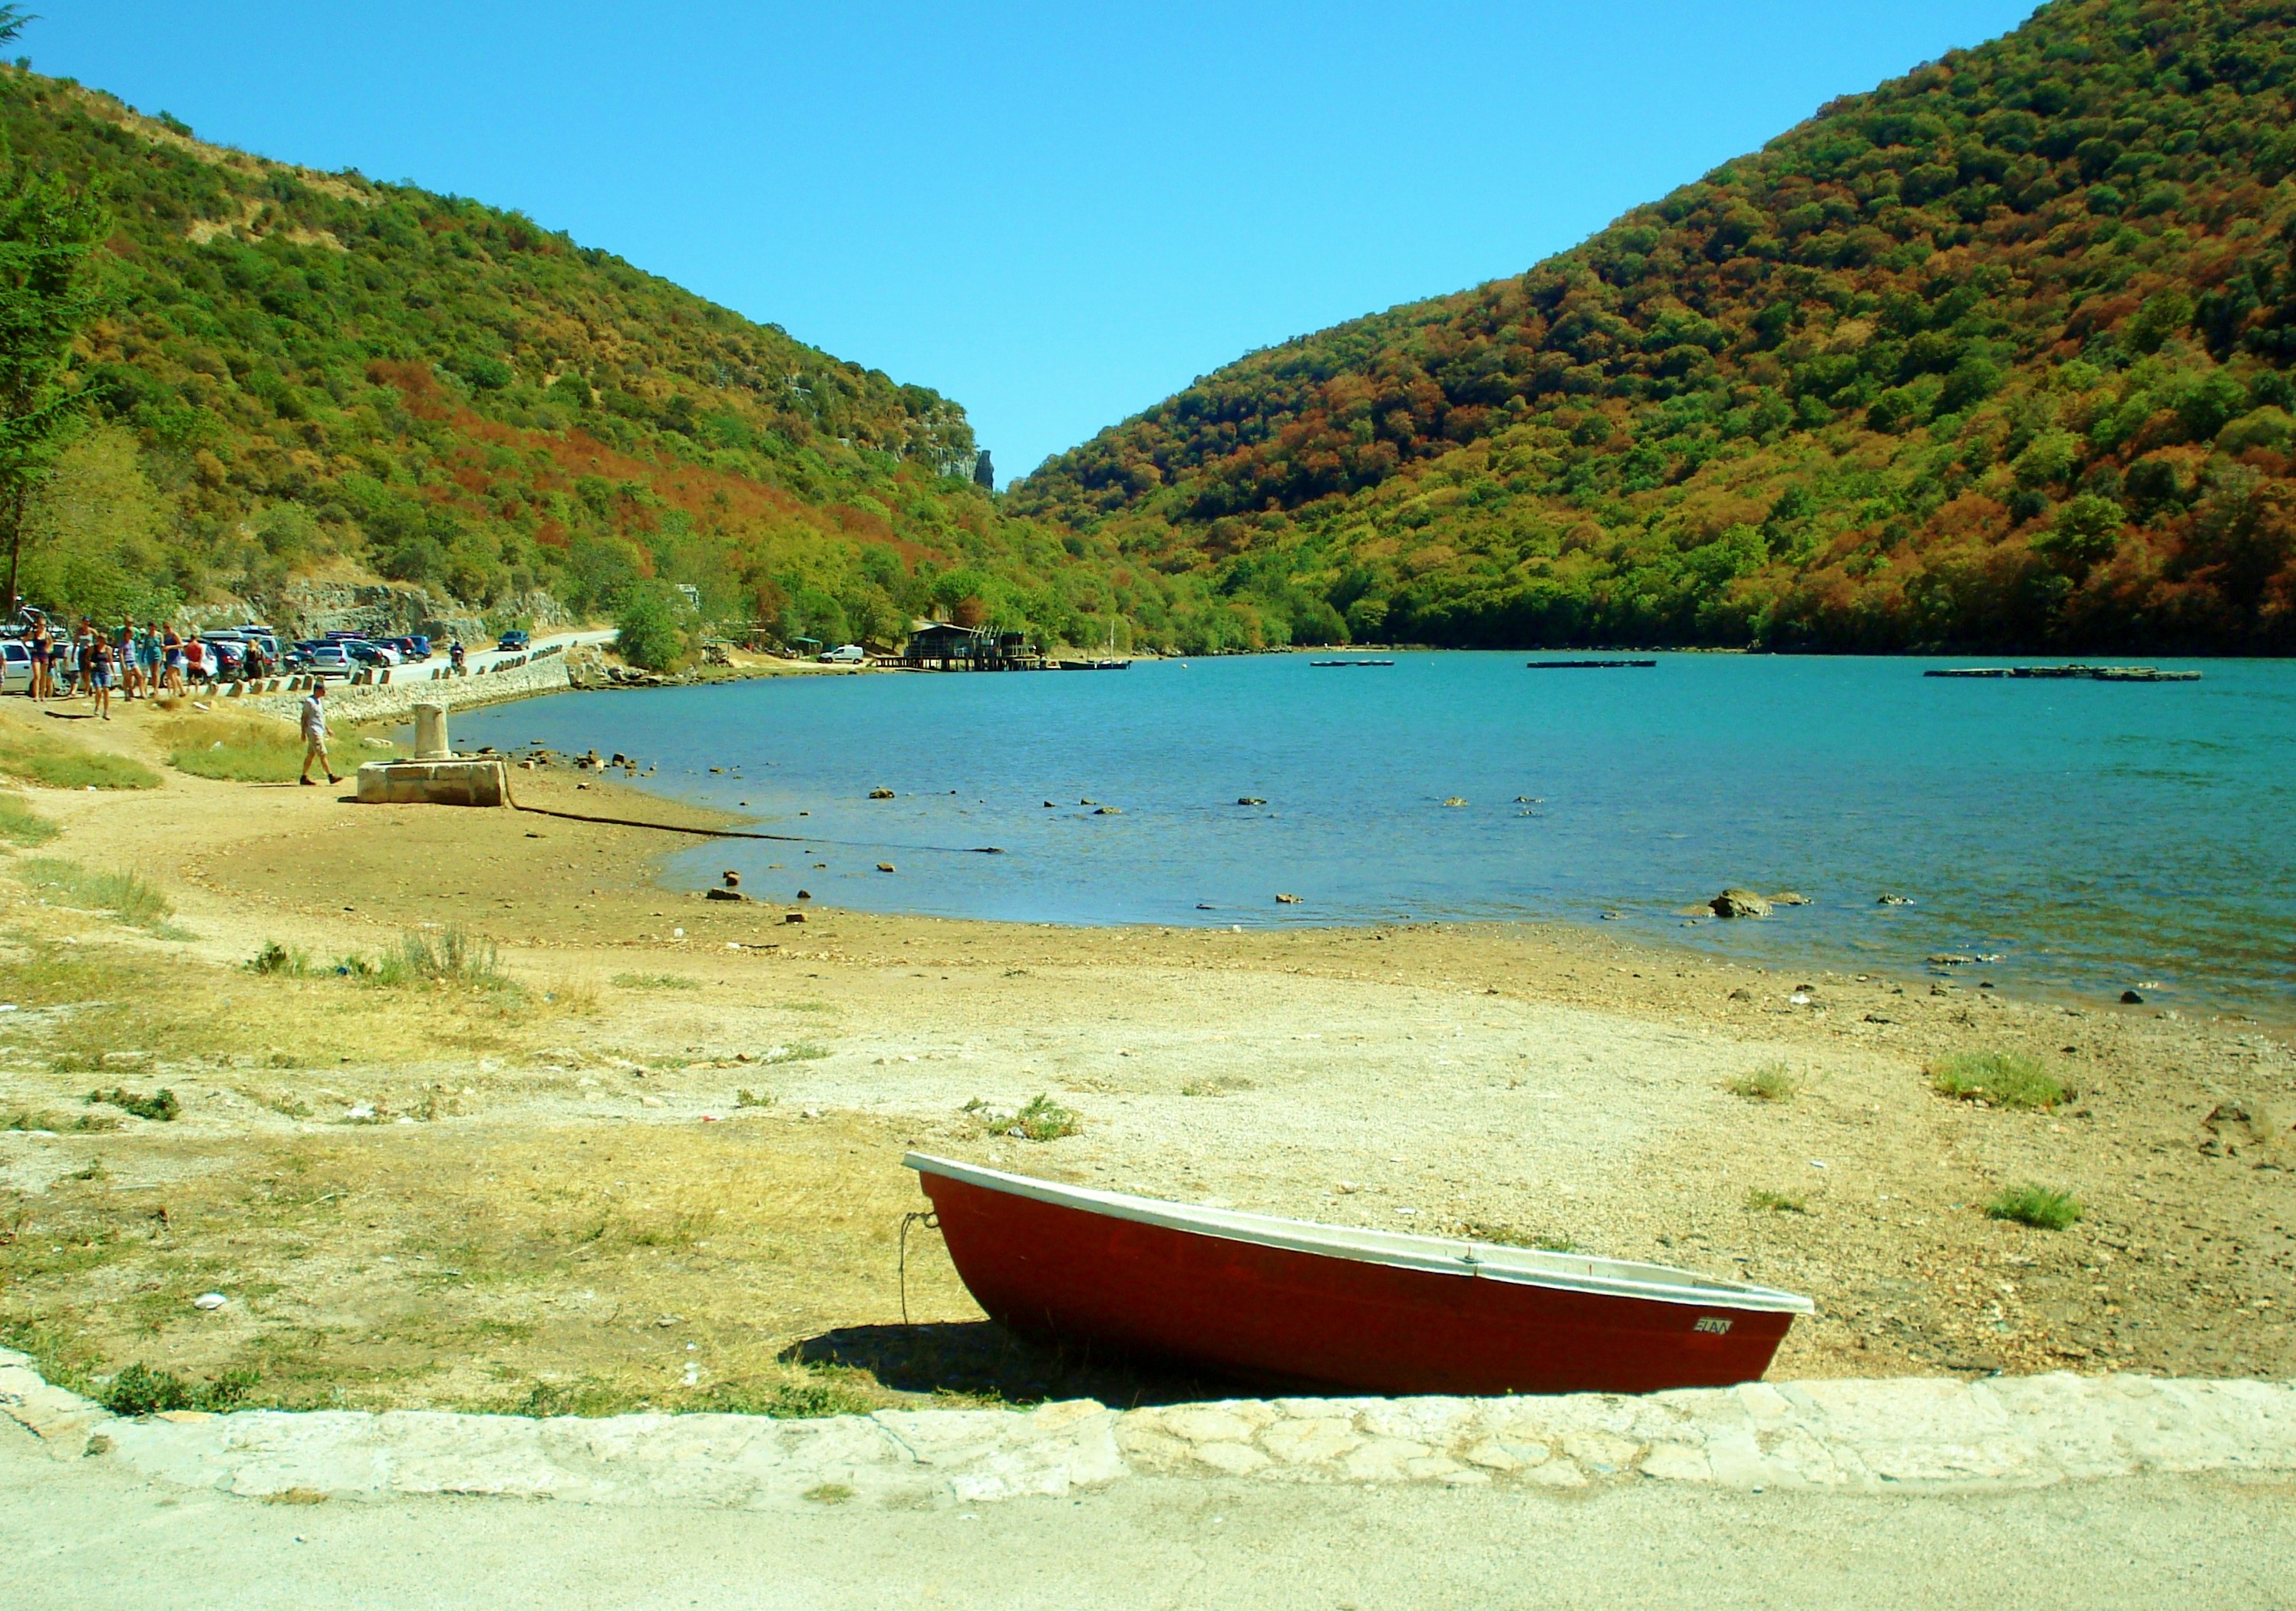
beach, sea, coast, water, ocean, boat, shore, lake, view, panorama, summer, vacation, boot, cove, vehicle, holiday, lagoon, bay, island, romance, reservoir, body of water, croatia, turquoise, mountains, loch, booked, landform, adriatic sea